Battle of Remagen

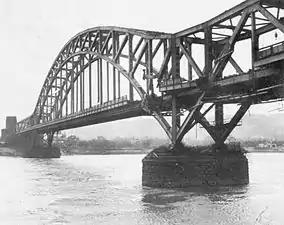
The Ludendorff Bridge from the north-eastern shore after the attempted demolition. The weak, industrial-grade demolition charge only succeeded in destroying part of the eastern pedestrian catwalk and a section of the main truss (shown above) supporting the northern side of the bridge.

On the afternoon of 7 March 1945, Lt. Col. Leonard Engeman led Task Force Engeman towards Remagen, a small village of about 5,000 residents on the Rhine with the objective of capturing the town. The task force, part of Combat Command B, consisted of C Troop of the 89th Reconnaissance Squadron manning M8 Light Armored Cars and M3 Half-tracks; Company A of 27th Armored Infantry Battalion (27th AIB) equipped with M3 Half-tracks, commanded by Major Murray Deevers; one platoon of Company B, 9th Armored Engineer Battalion (9th AEB) led by Lt. Hugh Mott; and three companies of the 14th Tank Battalion (14th TB): Company A (led by 22-year-old Lt. Karl H. Timmermann); Company B (led by Lt. Jack Liedke); and Company C (led by Lt. William E. McMaster).